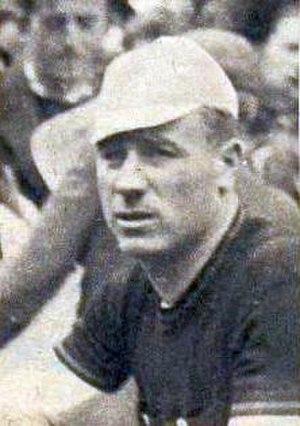
François Neuville (1939).
François Neuville, né le 24 novembre 1912 à Mons-Crotteux et mort le 12 avril 1986 à Dadizele, est un coureur cycliste belge. Professionnel de 1935 à 1949, il a remporté une étape du Tour de France 1938, le Tour de Belgique la même année et le Circuit de France en 1942.